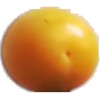
Label: cherry_wax_yellow